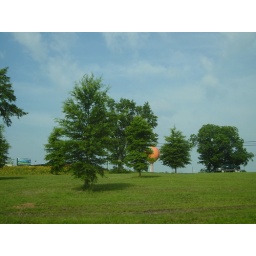
The Peach water tower in Clanton, Alabama, headed North.